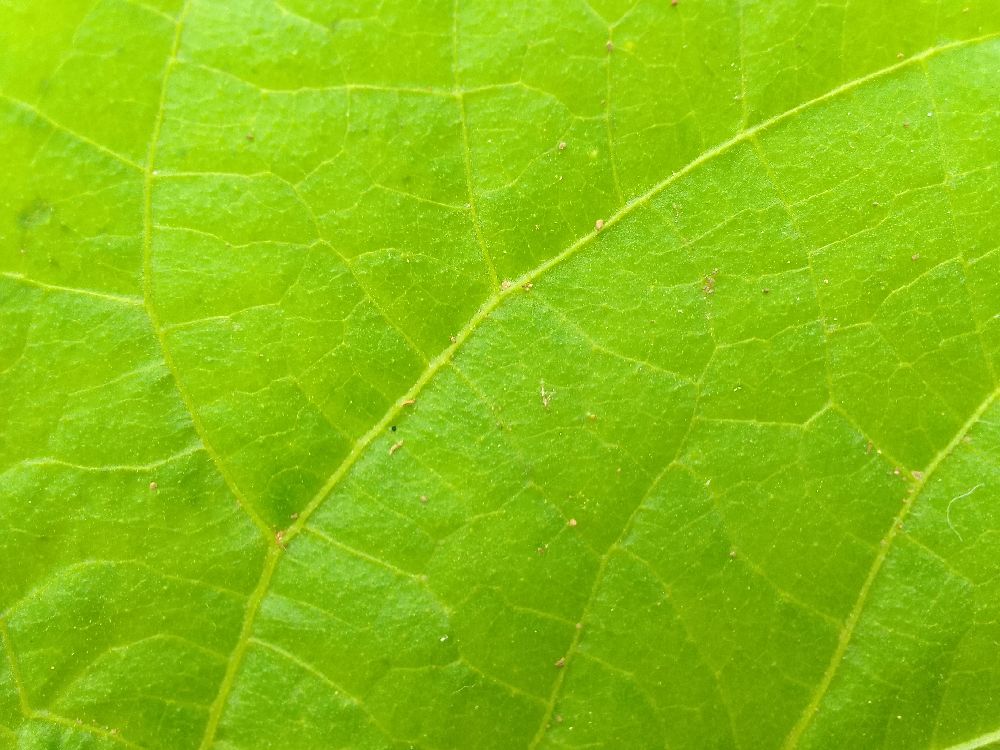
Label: healthy